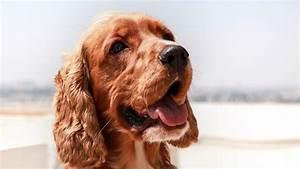
dog